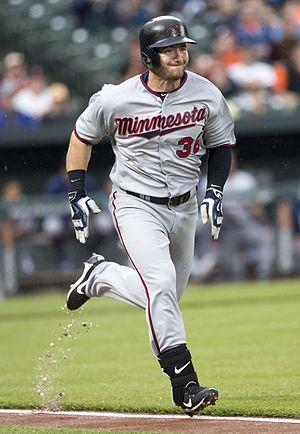
Robert Edward Grossman est un voltigeur des Twins du Minnesota de la Ligue majeure de baseball.